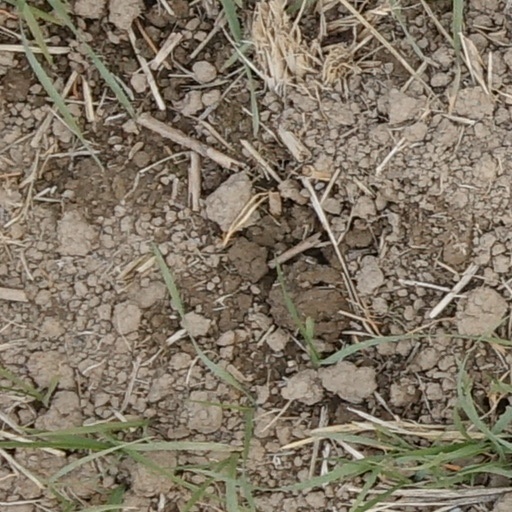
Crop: wheat